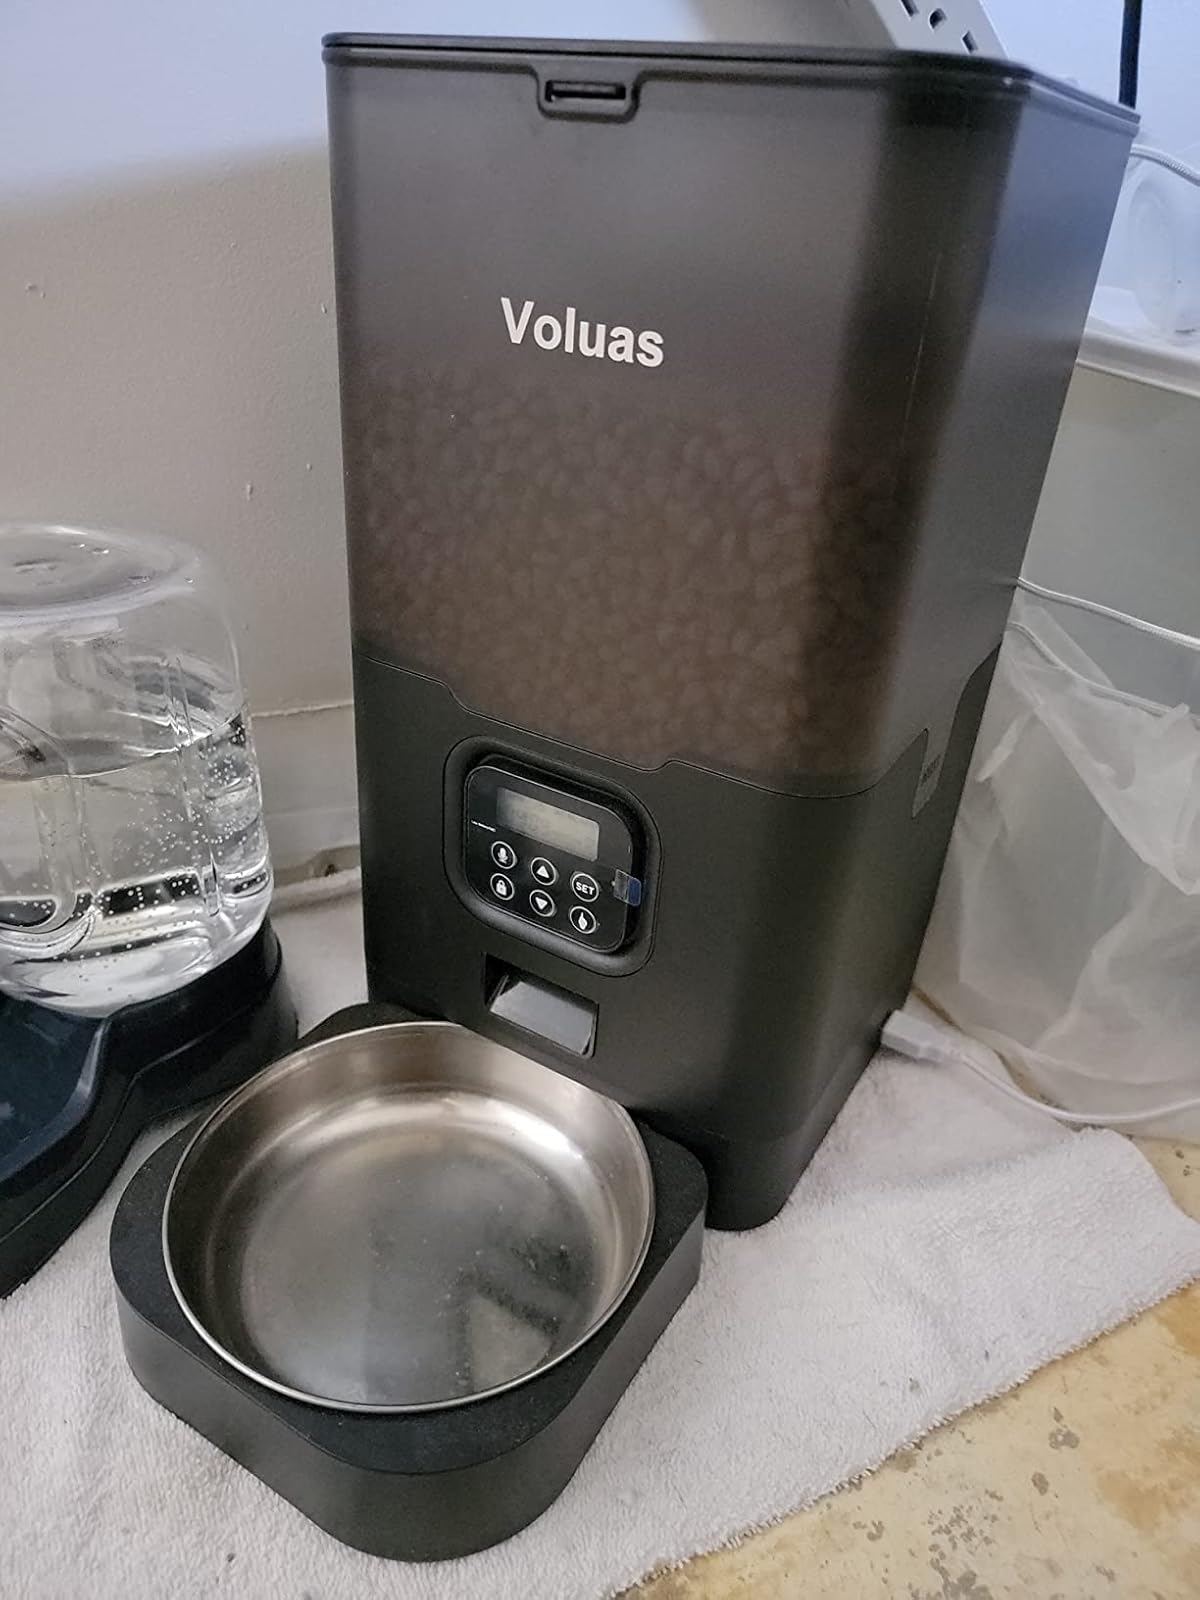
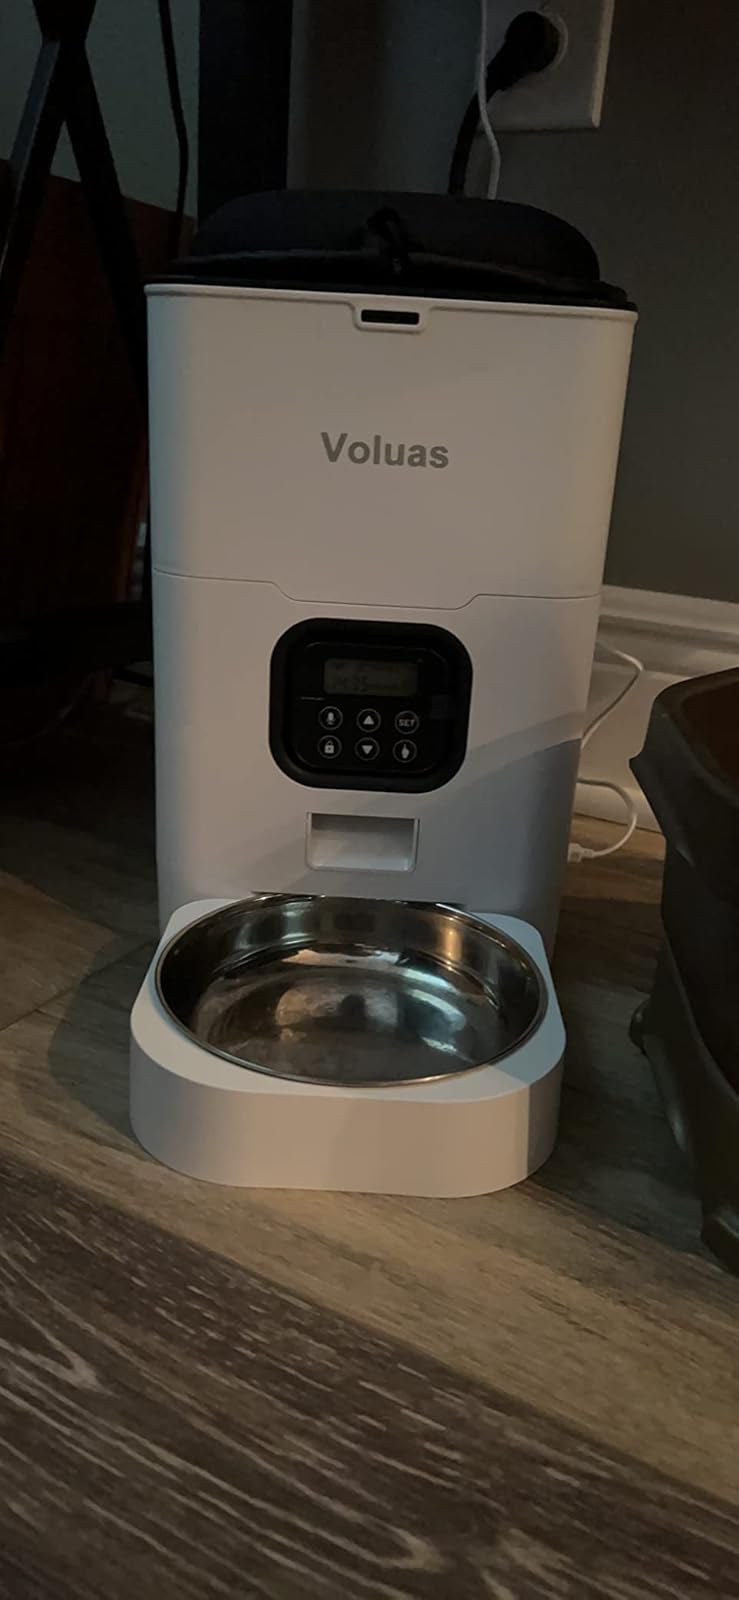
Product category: items_feeder
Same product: no